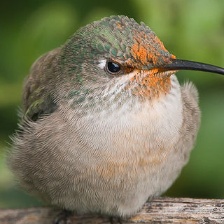
Species: ECUADORIAN HILLSTAR
Scientific name: OREOTROCHILUS CHIMBORAZO
ImageNet parent category: hummingbird